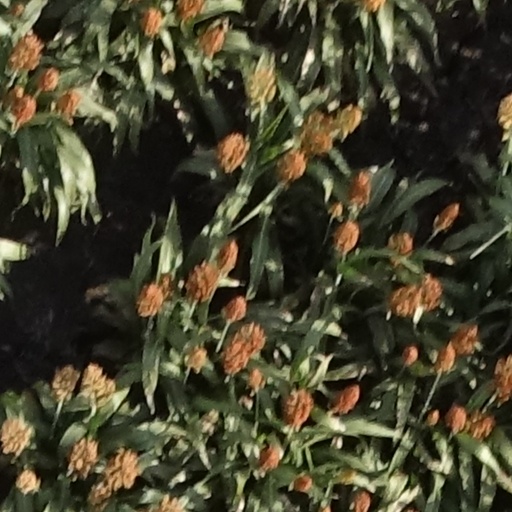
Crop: sorghum